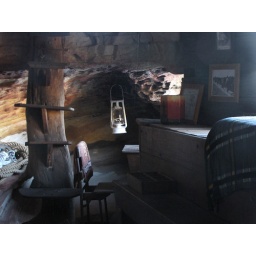
Peering in the window of the hut shown in picture #6.I love the way this place was built into the curve of the rock face.